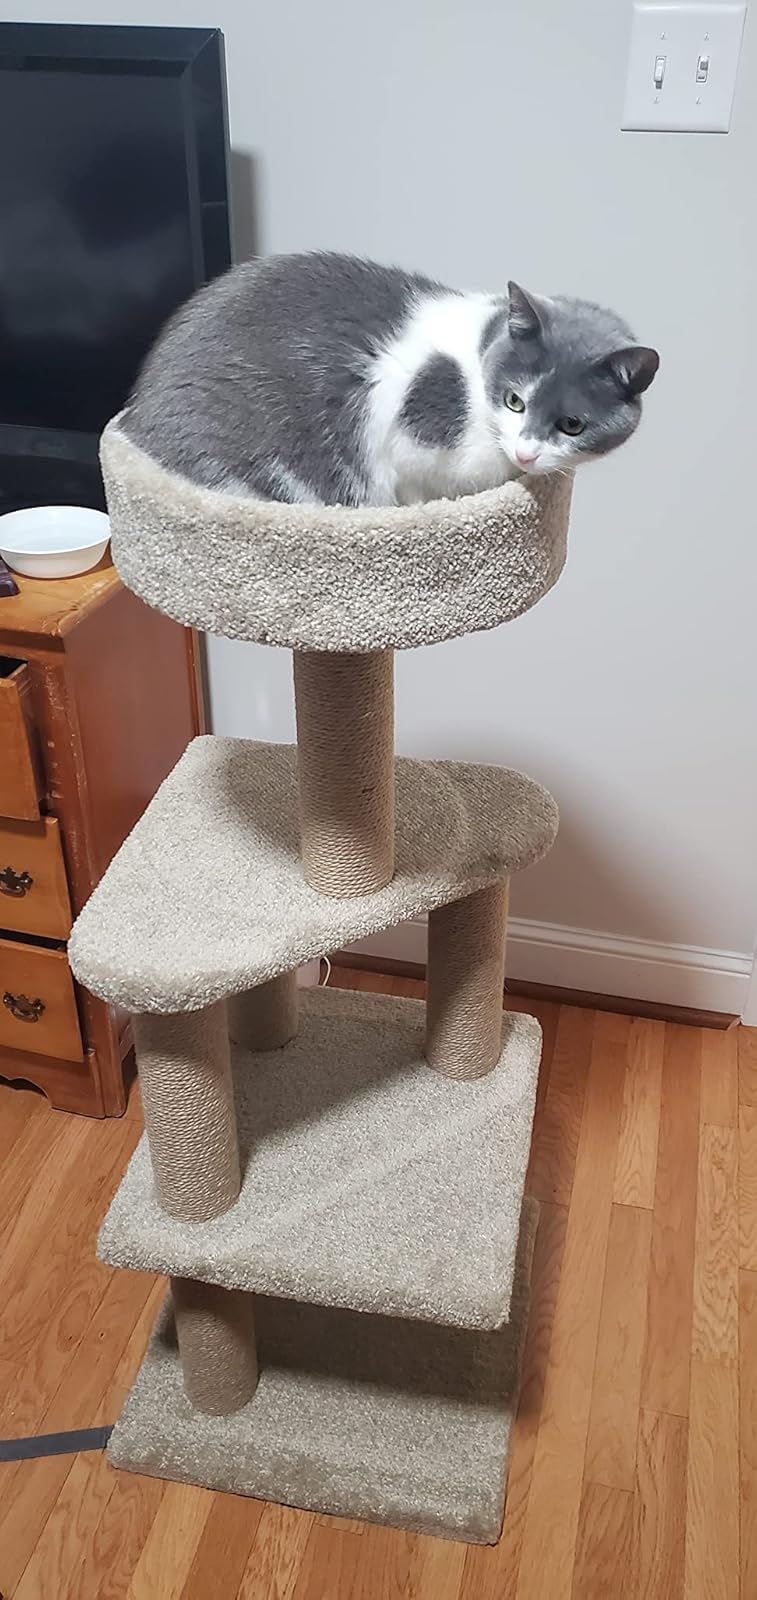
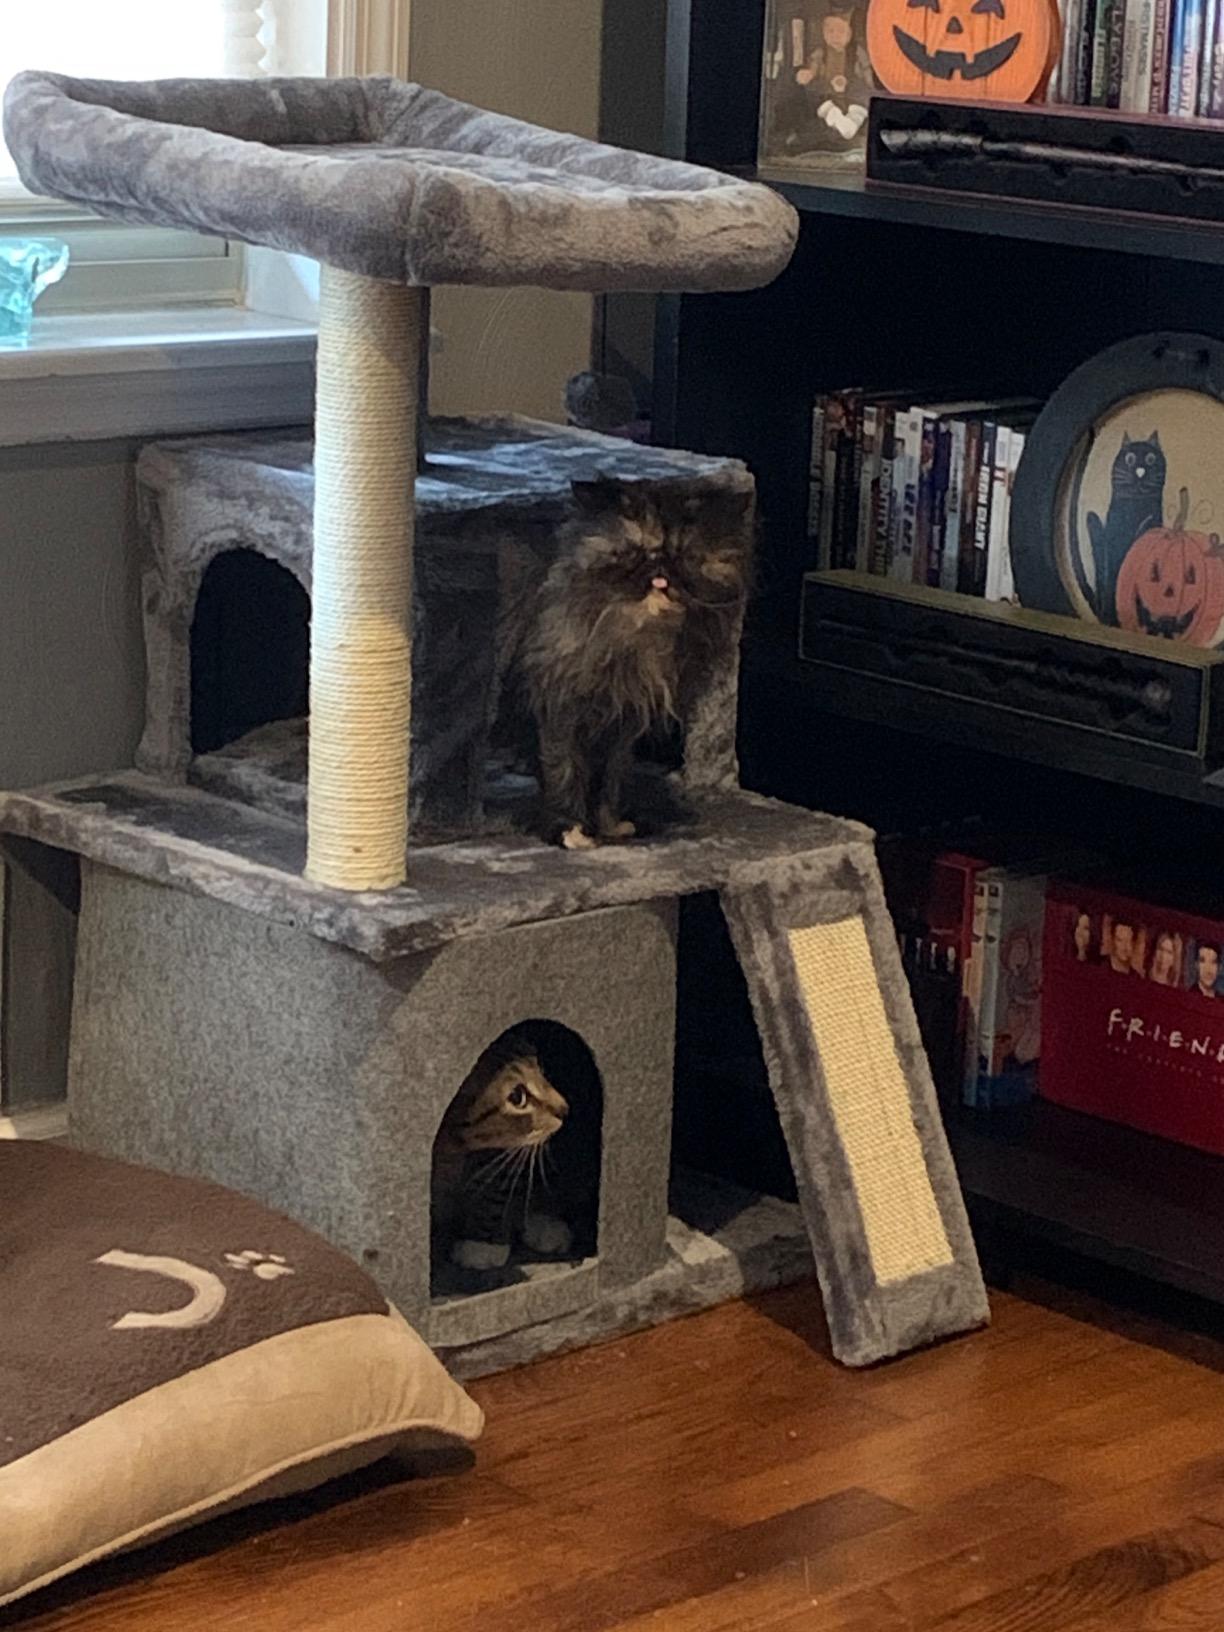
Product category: items_cat tree
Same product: no